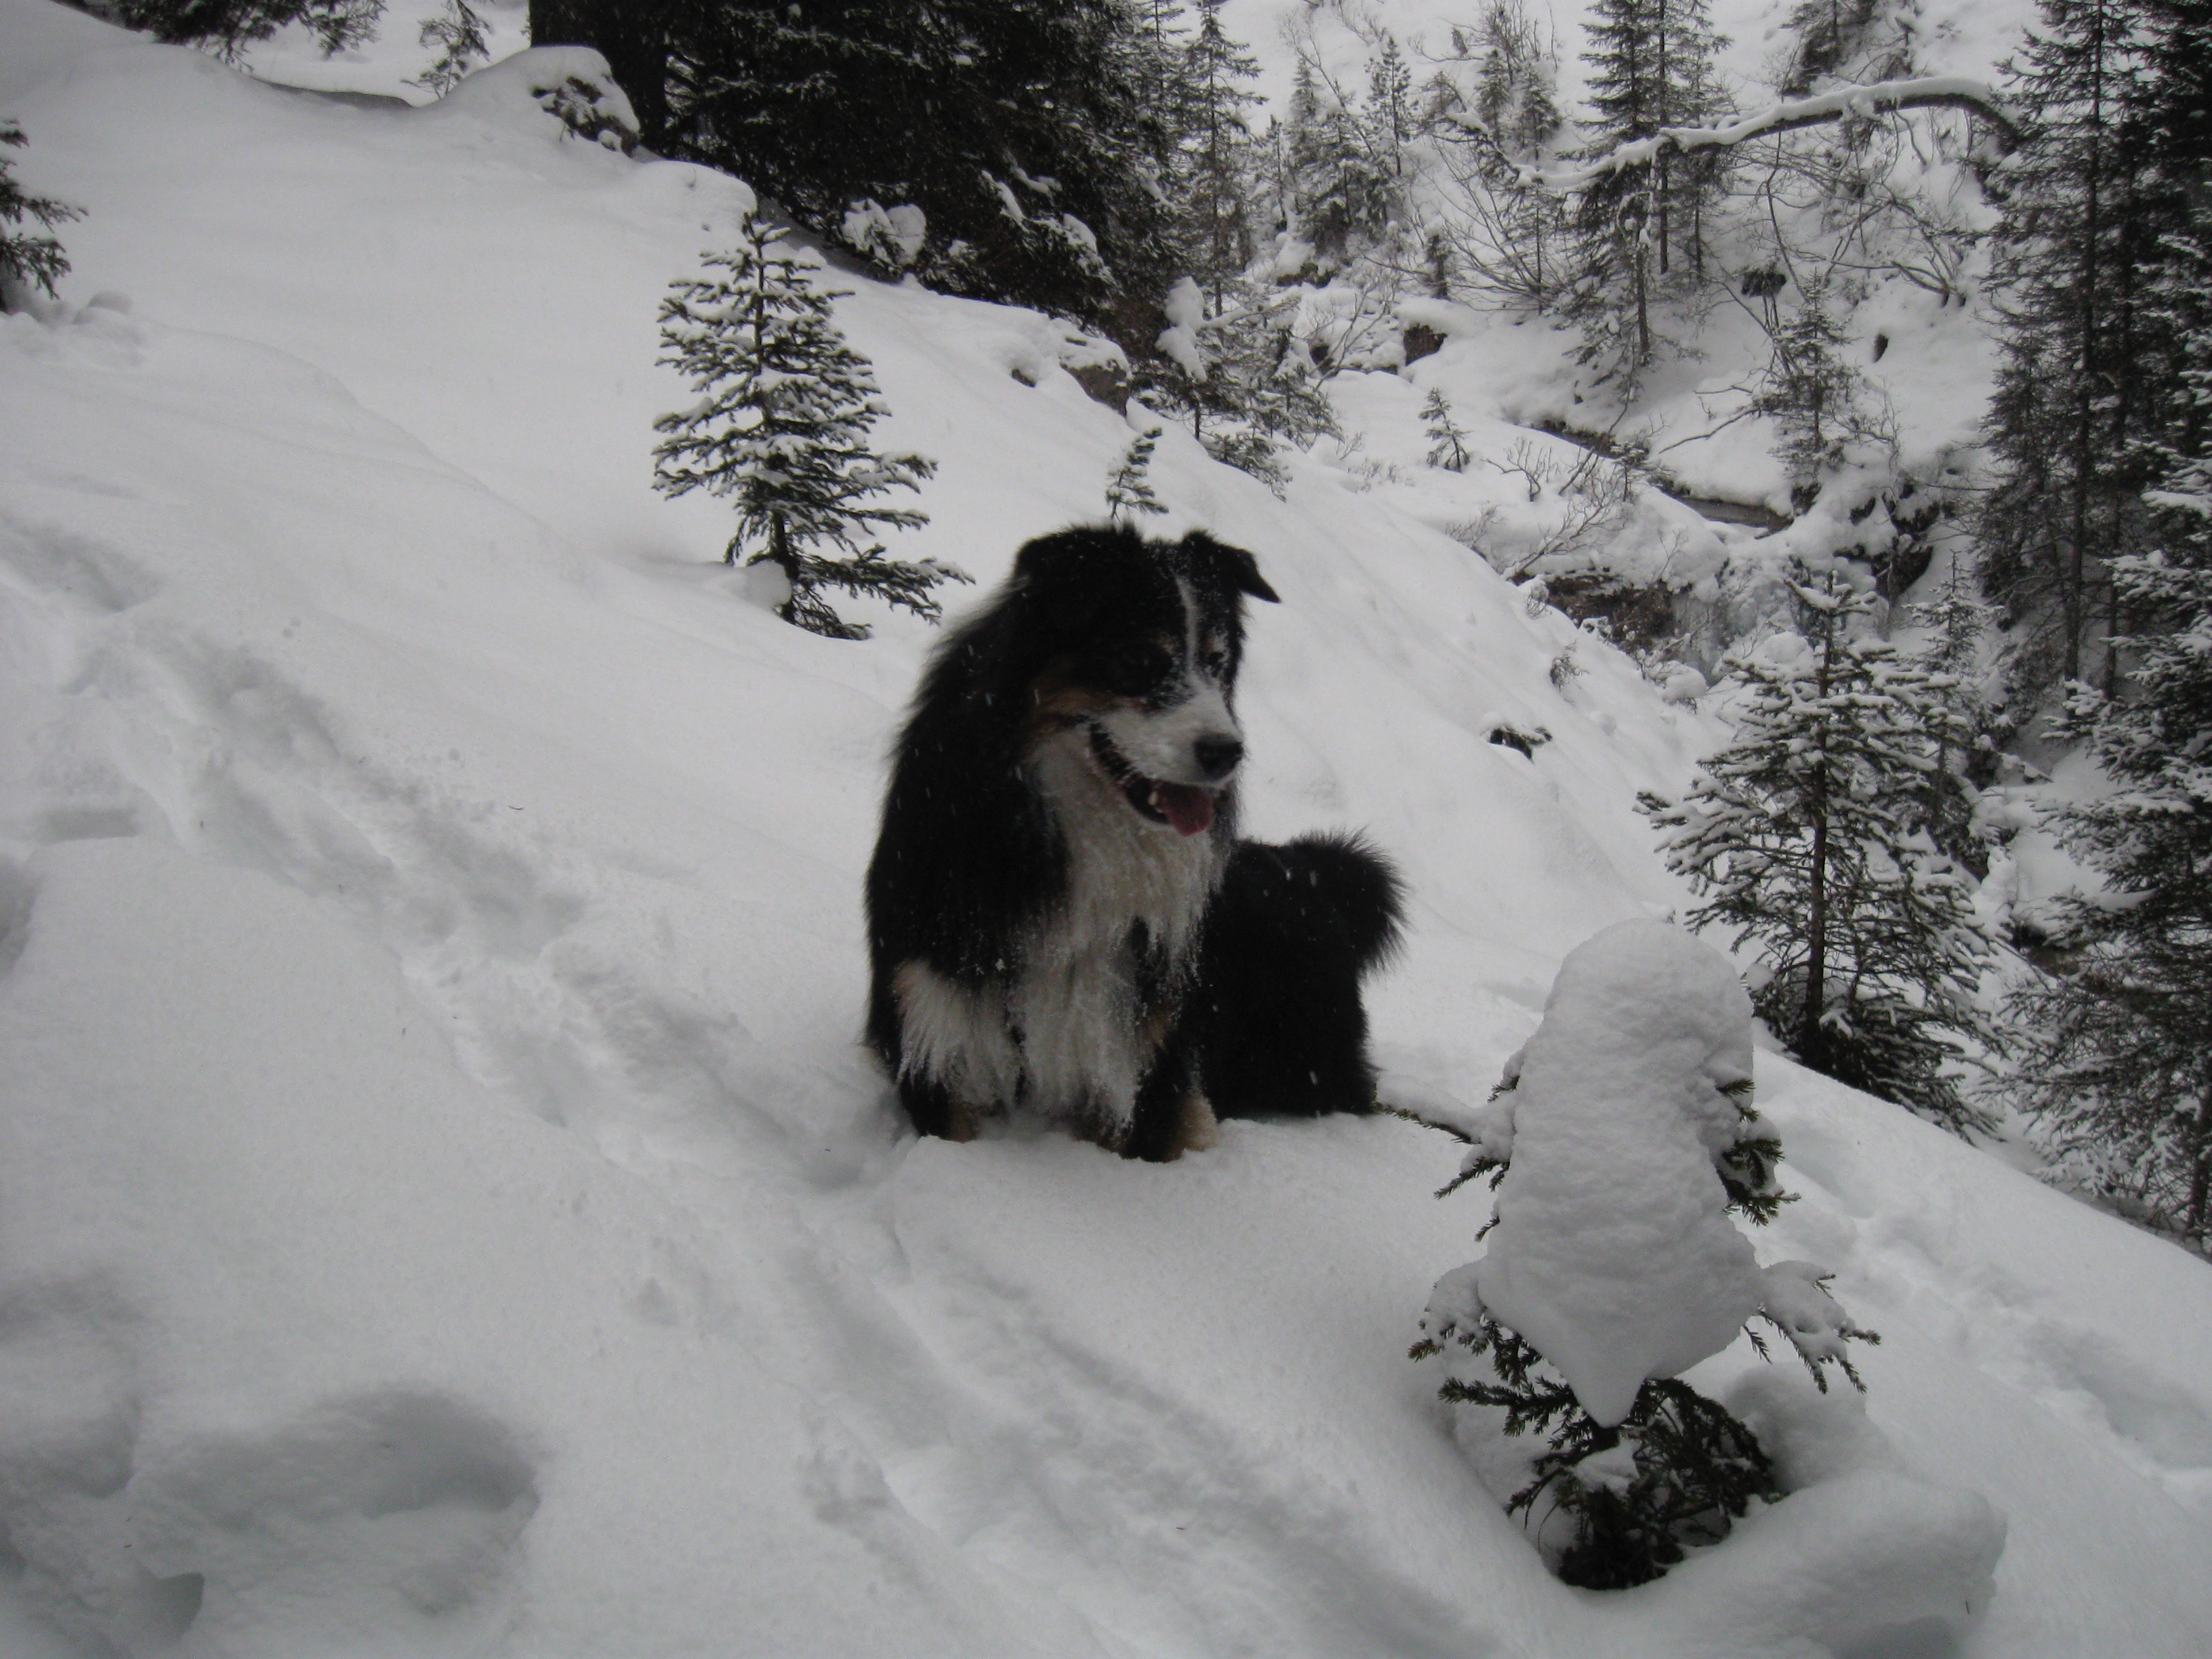
snow, winter, dog, vehicle, weather, mammal, monochrome, season, footwear, blizzard, dog like mammal